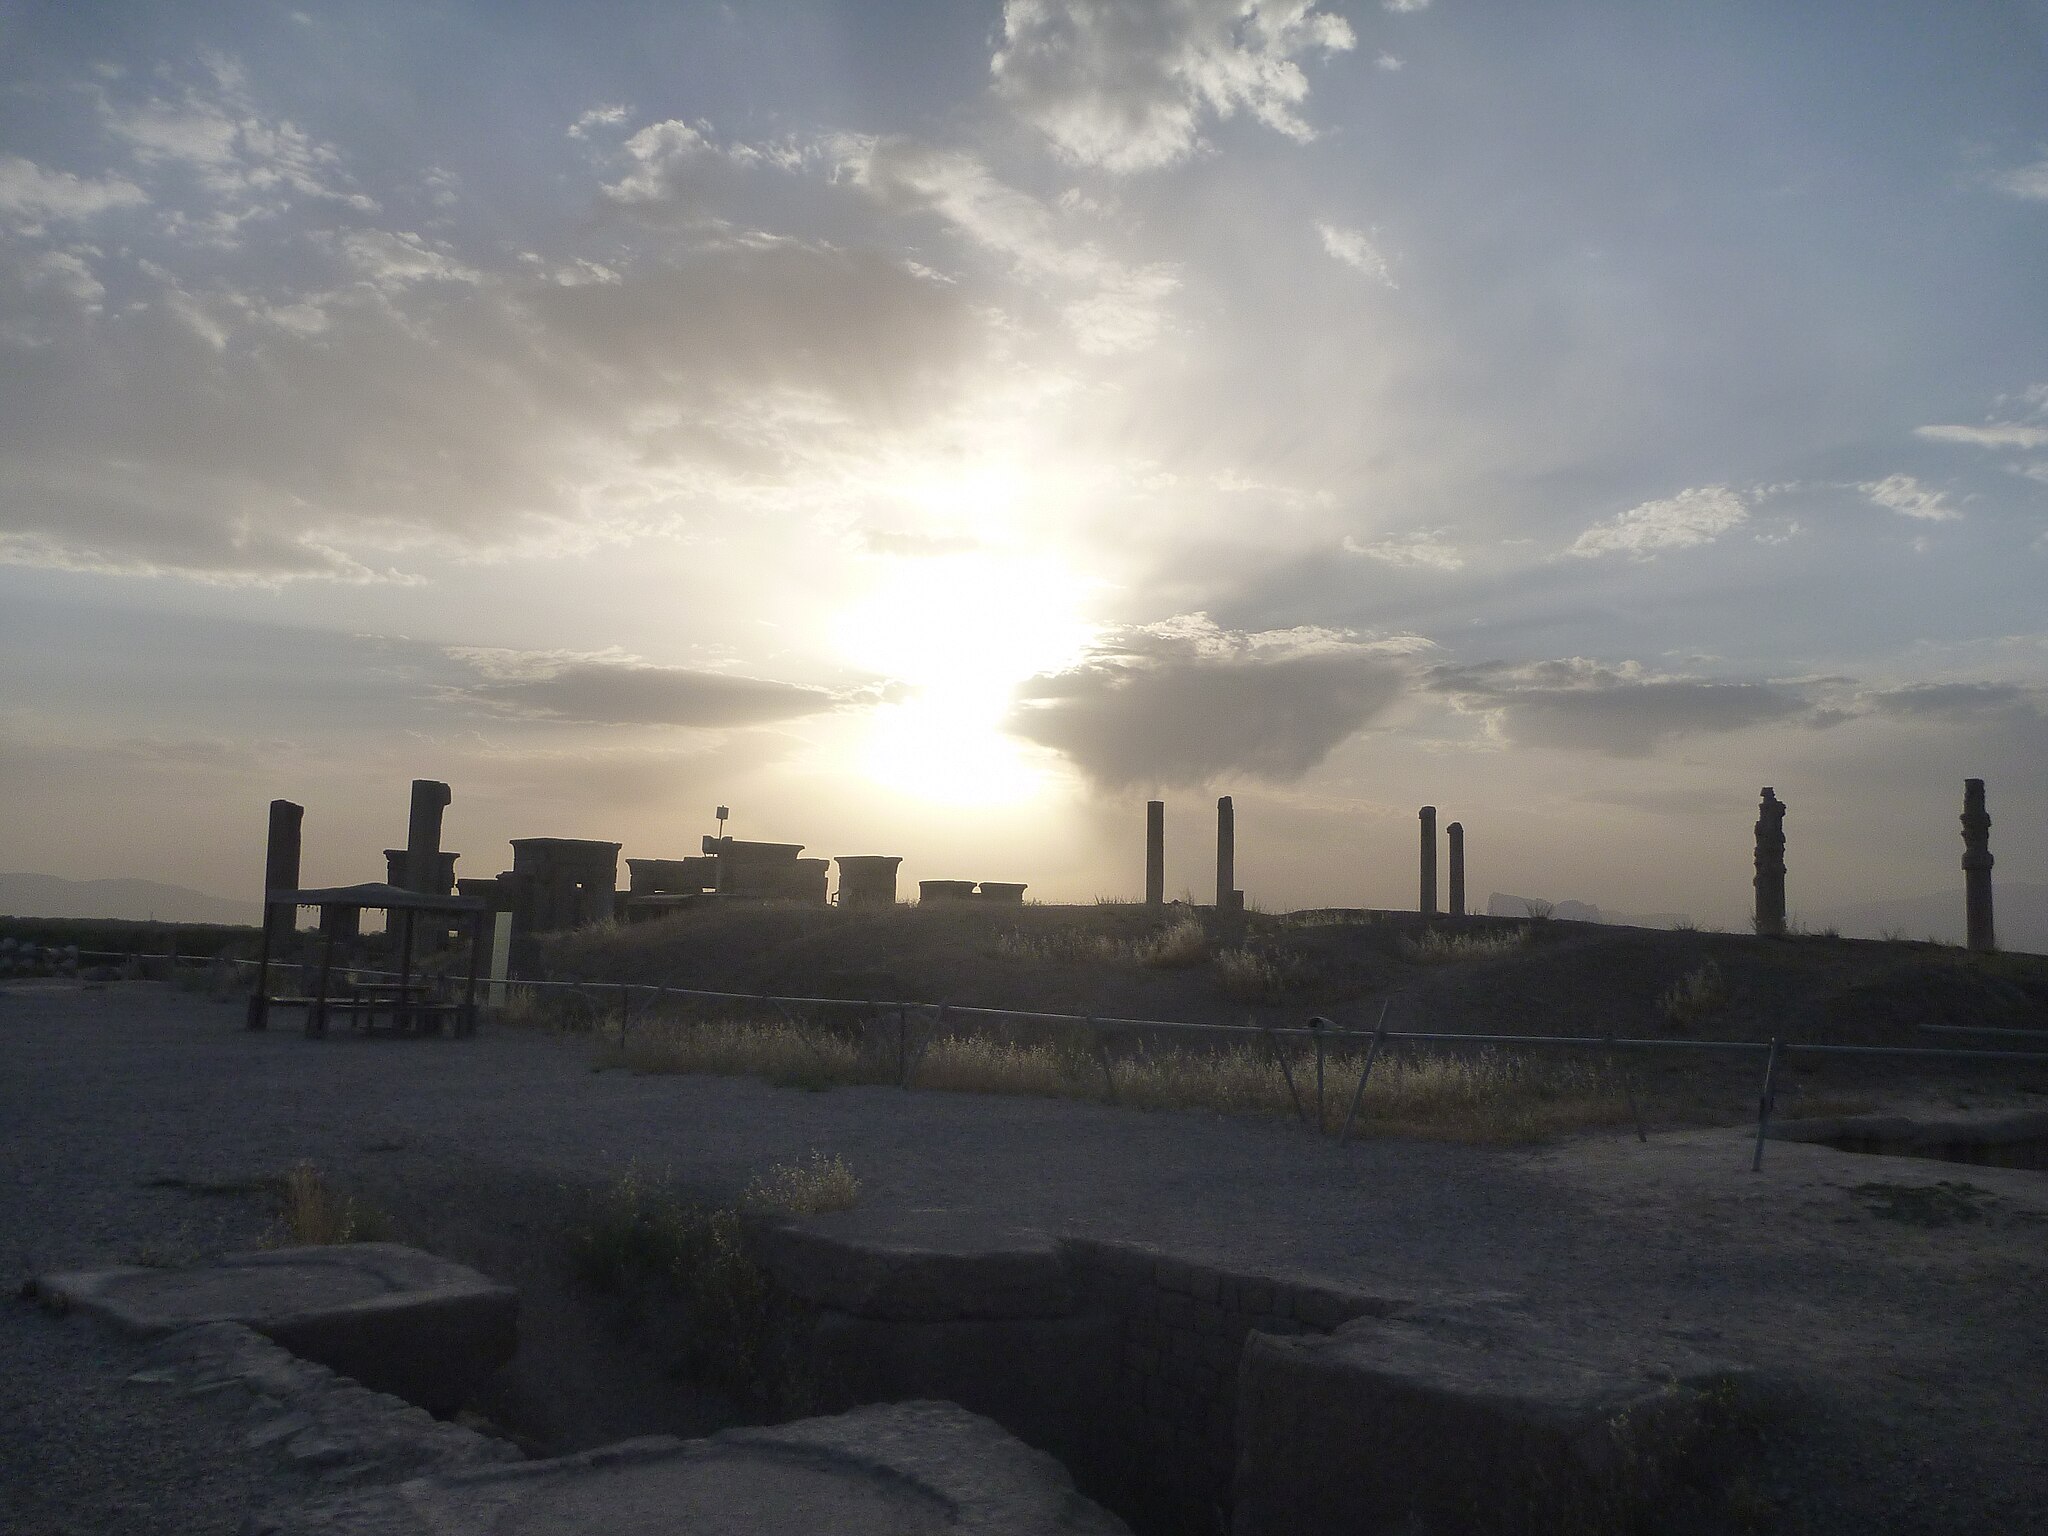
Title: تخت جمشيد بهار1390 - Takht Jamshid 2011 - panoramio
Description: تخت جمشيد بهار1390 - Takht Jamshid 2011
Date: Taken on 1 June 2011
Categories: Nature of Persepolis, Panoramio files uploaded by Panoramio upload bot, Panoramio images reviewed by trusted users, Photos from Panoramio, Files with coordinates missing SDC location of creation, Iran photographs taken on 2011-06-01, 2011 in Persepolis